Jean Gilbert

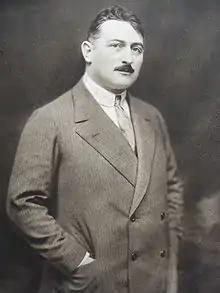
Jean Gilbert, 1913

Jean Gilbert (11 February 1879 – 20 December 1942), born Max Winterfeld, was a German operetta composer and conductor.